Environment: real
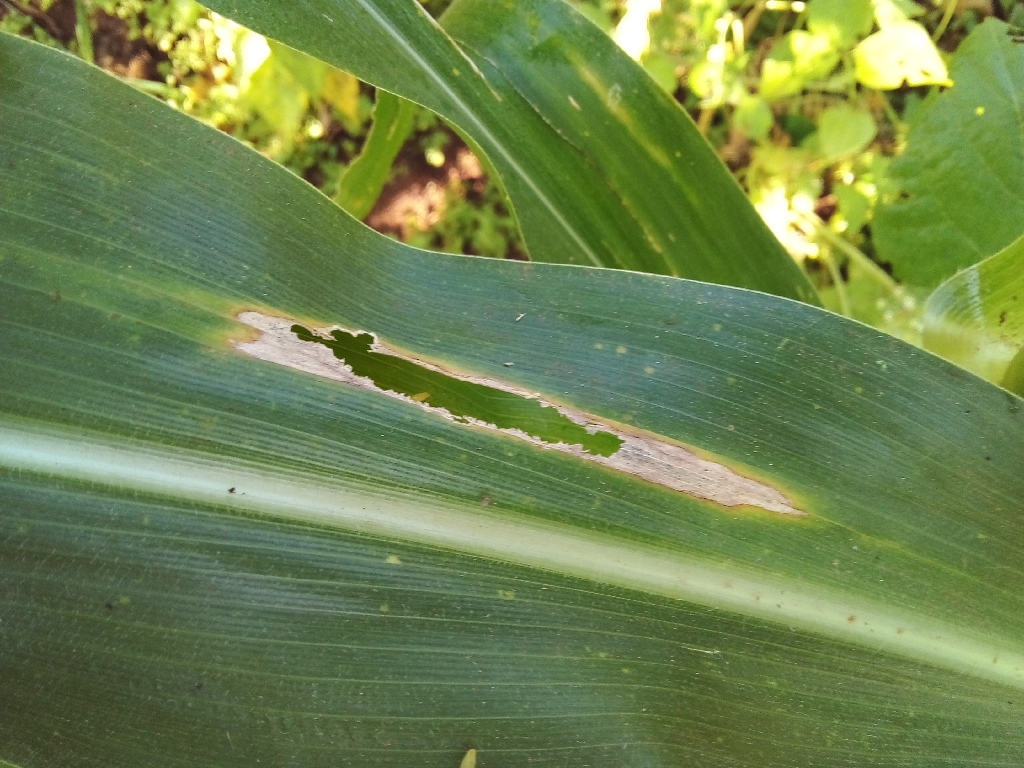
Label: northern_corn_leaf_blight